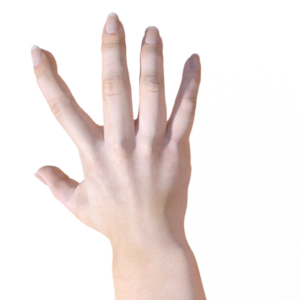
Label: paper